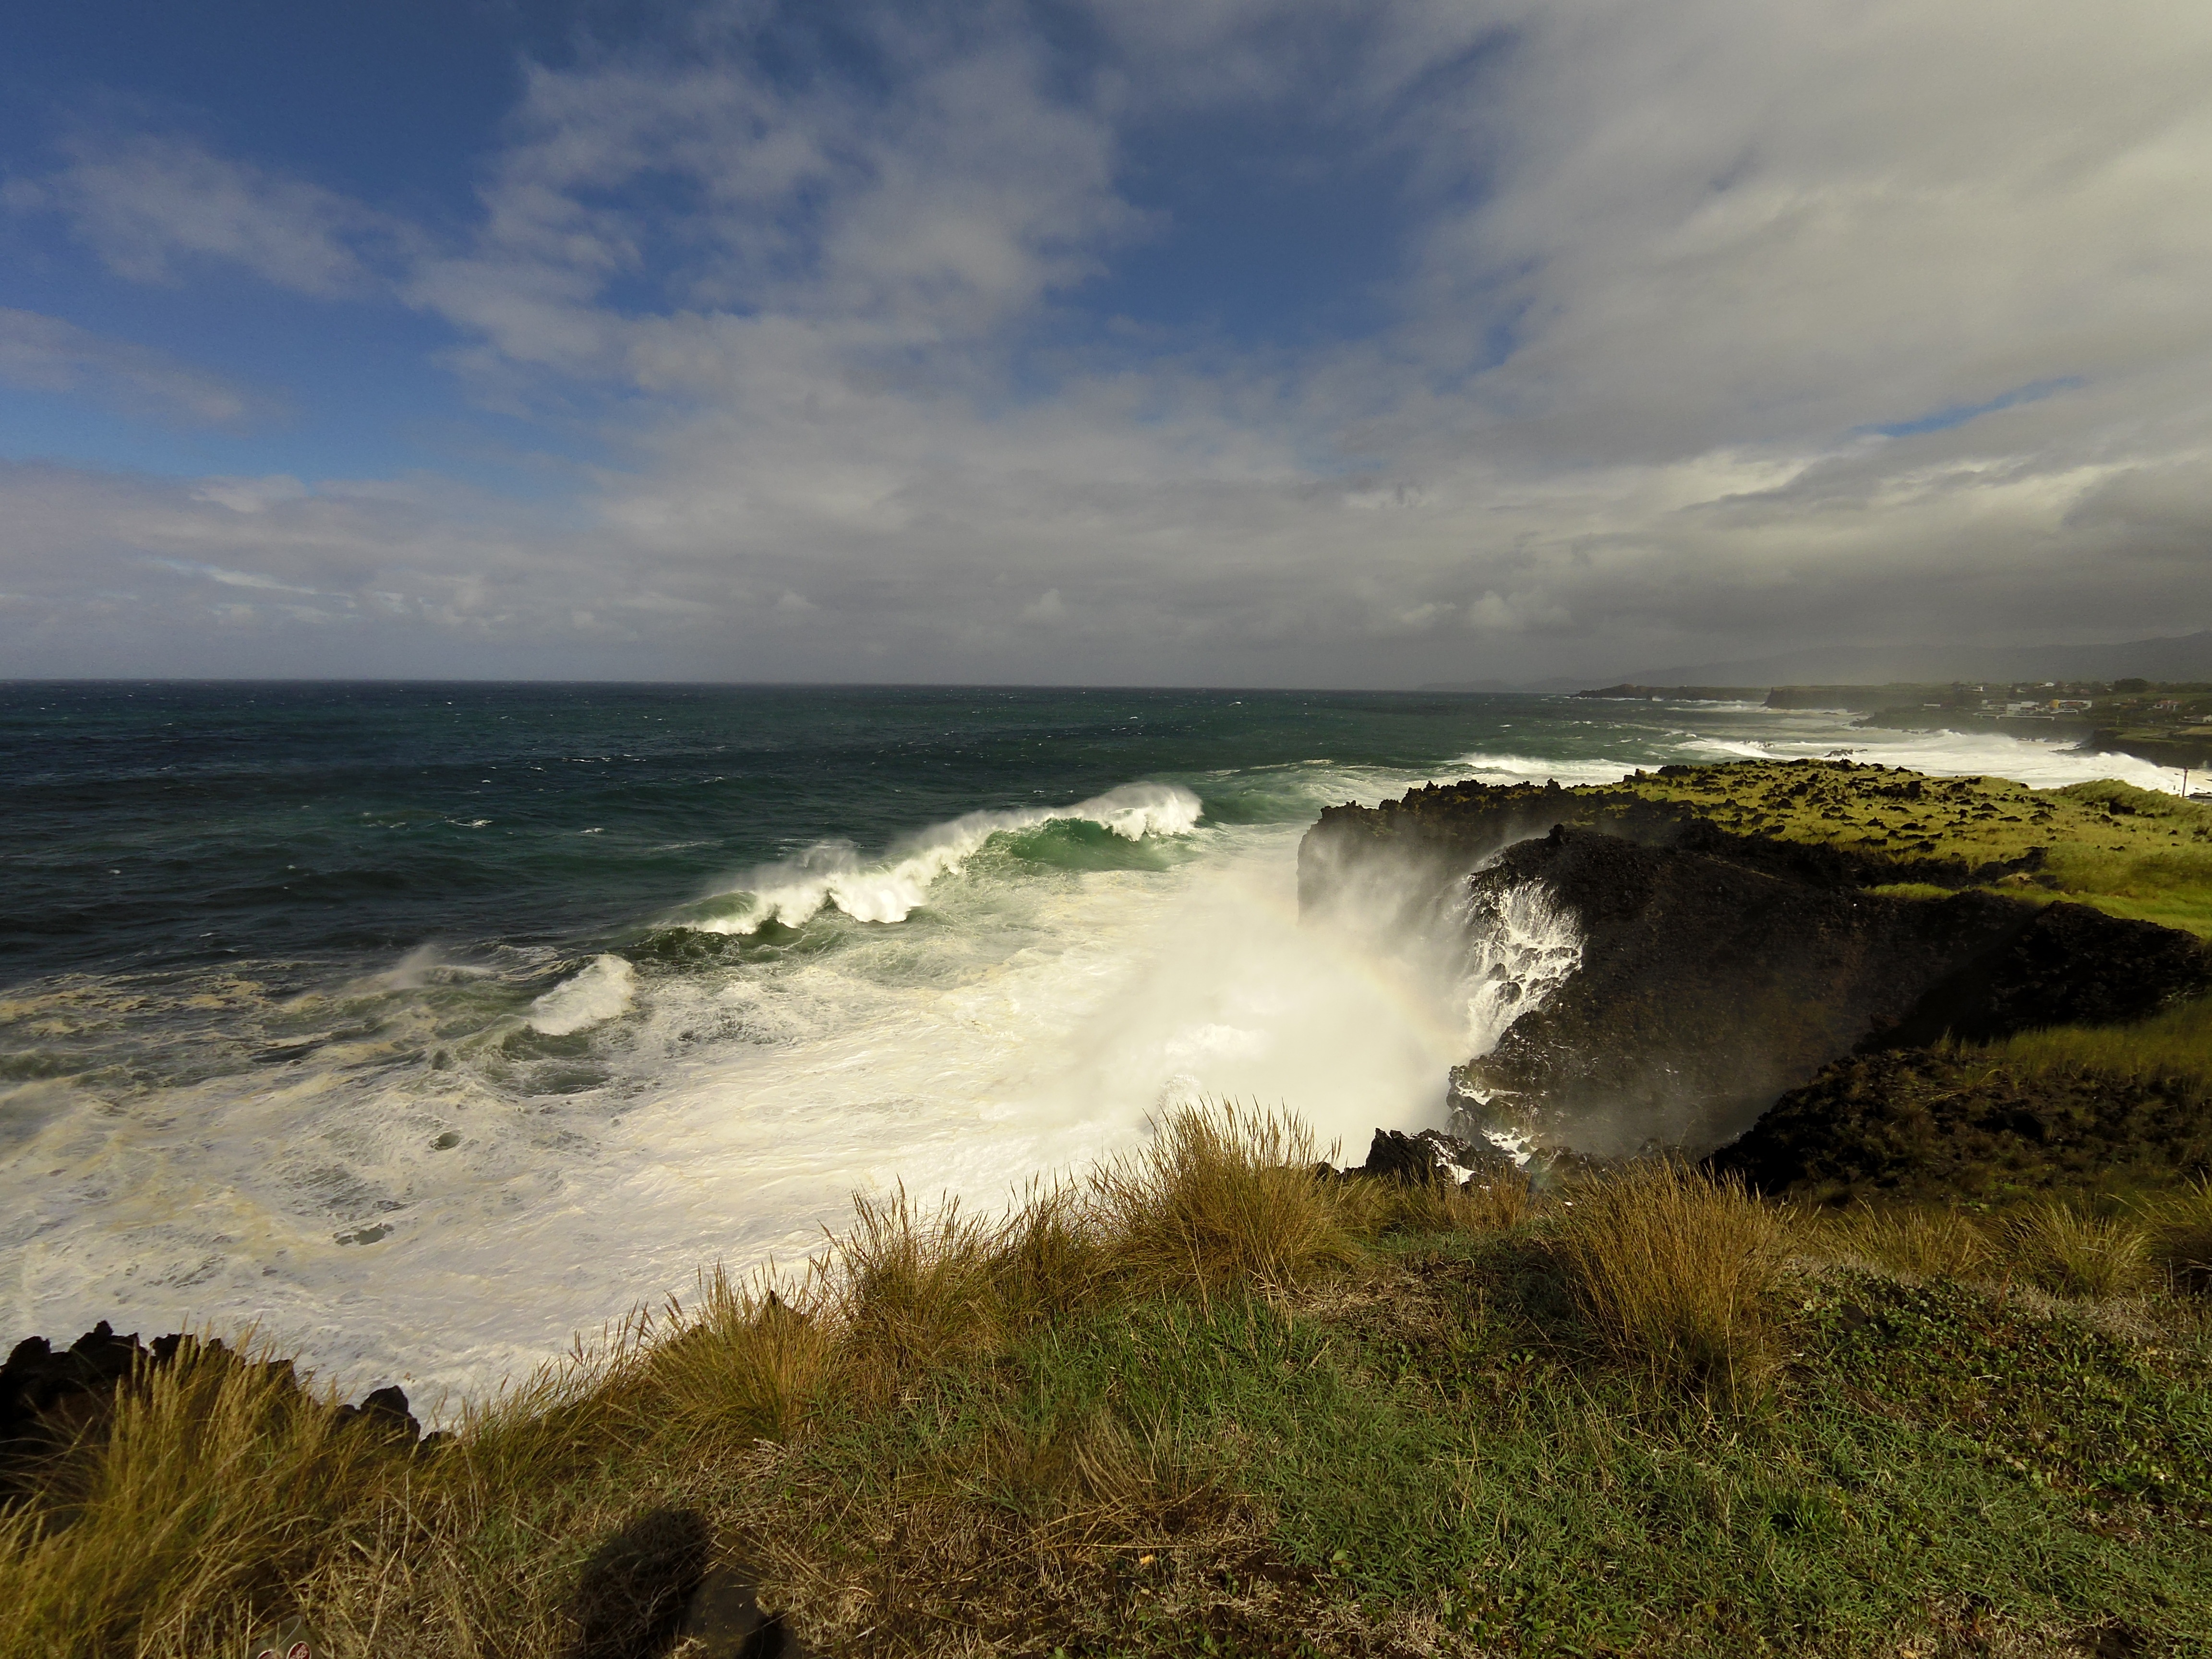
beach, landscape, sea, coast, water, nature, sand, rock, ocean, horizon, cloud, sky, shore, wave, wind, cliff, cove, spray, bay, terrain, material, body of water, rocks, waves, costa, habitat, onda, cape, sea storm, wind wave